Australian Aboriginal flag

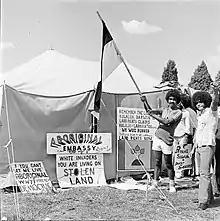
The Aboriginal flag at the Aboriginal Tent Embassy in 1974

The Australian Aboriginal flag is an official flag of Australia that represents Aboriginal Australians. It was granted official status in 1995 under the "Flags Act 1953", together with the Torres Strait Islander flag, in order to advance reconciliation and in recognition of the importance and acceptance of the flag by the Australian community. The two flags are often flown together with the Australian national flag.